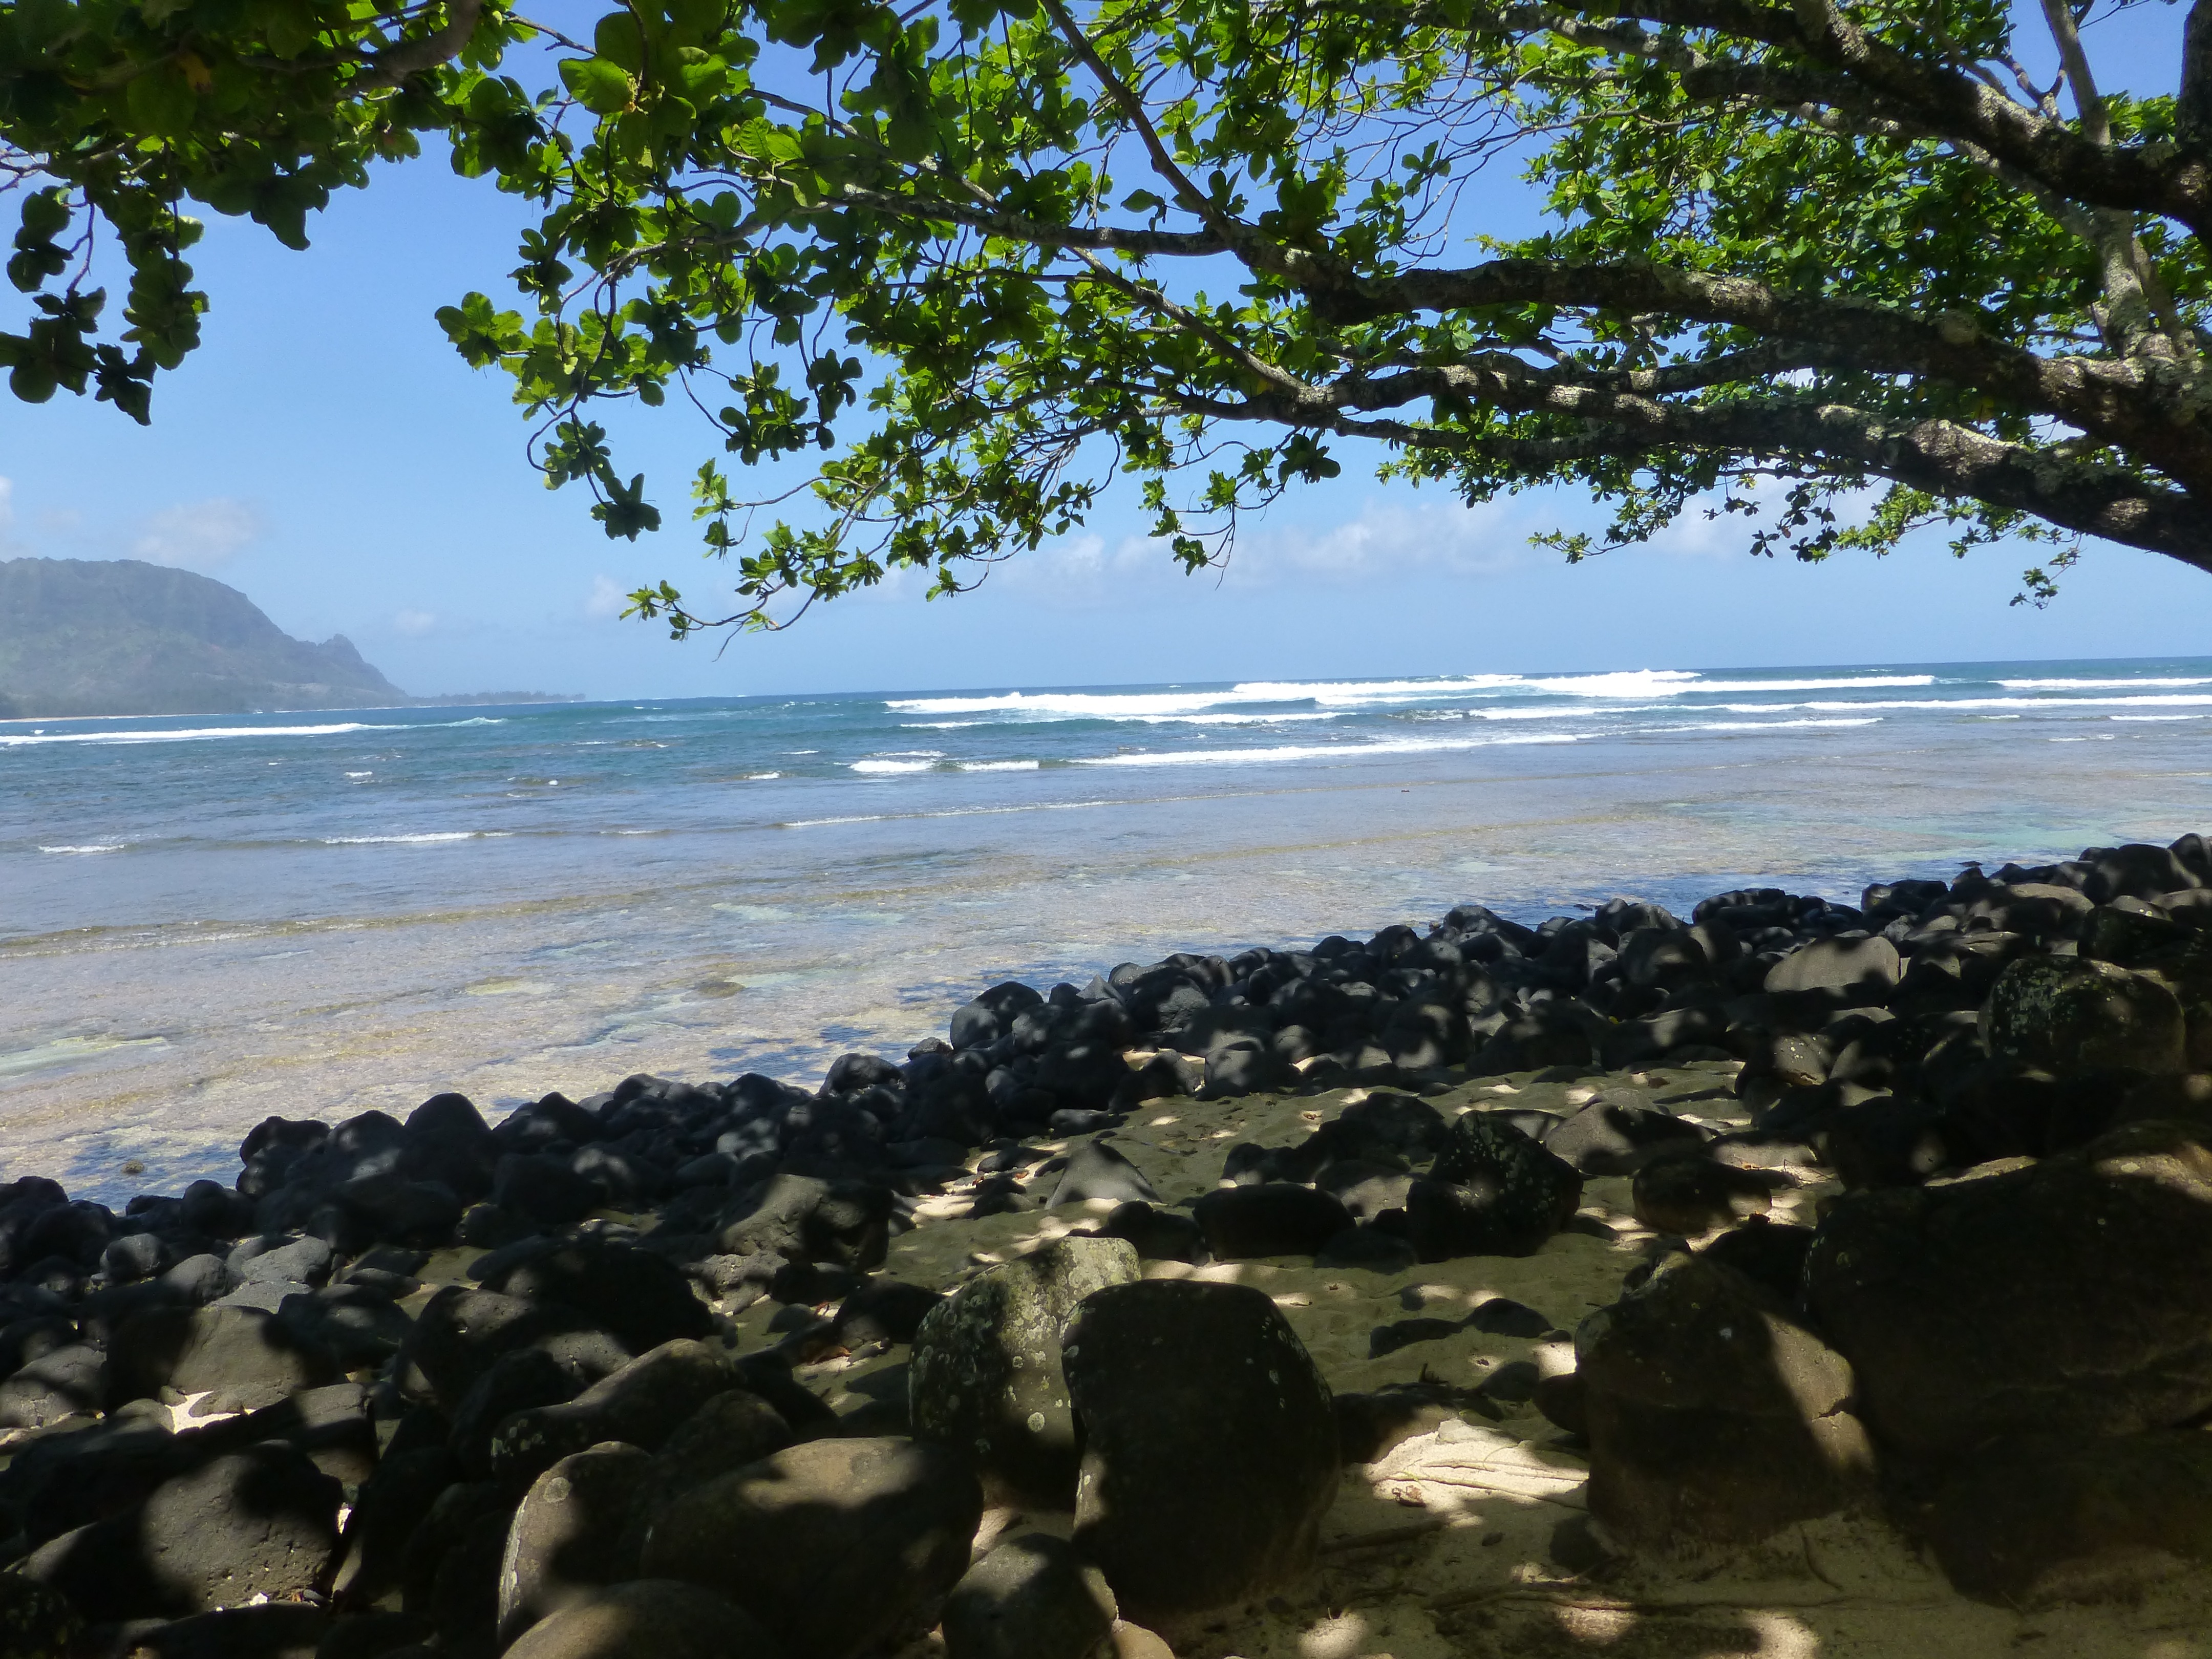
beach, sea, coast, tree, water, sand, rock, ocean, shore, wave, vacation, cliff, cove, bay, hawaii, material, body of water, ocean view, rocks, pacific, tropics, cape, kauai